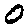
Label: 0